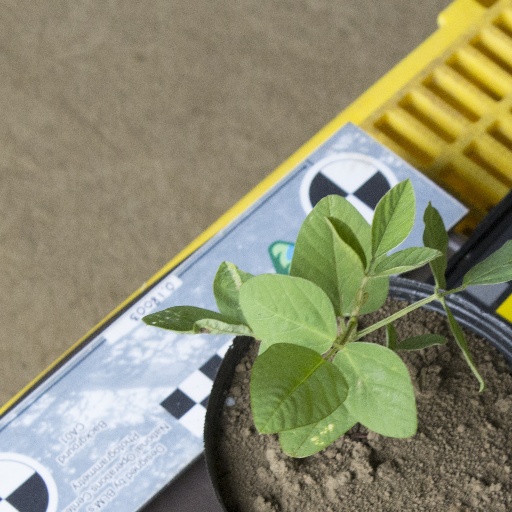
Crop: soybean